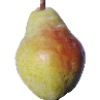
Label: pear_williams